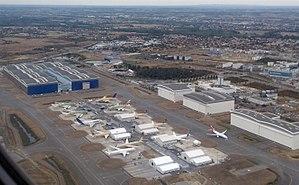
Vue aérienne de l'usine Lagardère d'Airbus. En arrière-plan la zone d'activité Aéroconstellation avec le musée Aéroscopia et l'association Ailes Anciennes Toulouse.
Airbus Commercial Aircraft, connu sous le nom Airbus est un constructeur aéronautique européen dont le siège social se trouve à Blagnac, dans la banlieue de Toulouse, en France. Division détenue à 100 % par le groupe industriel du même nom, l'entreprise fabrique plus de la moitié des avions de lignes produits dans le monde, et est le principal concurrent de Boeing.